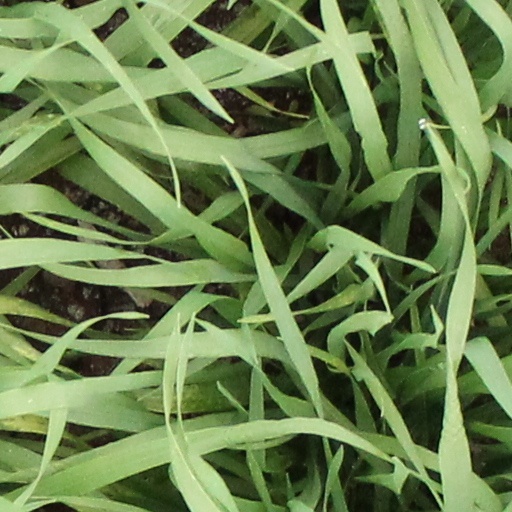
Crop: wheat